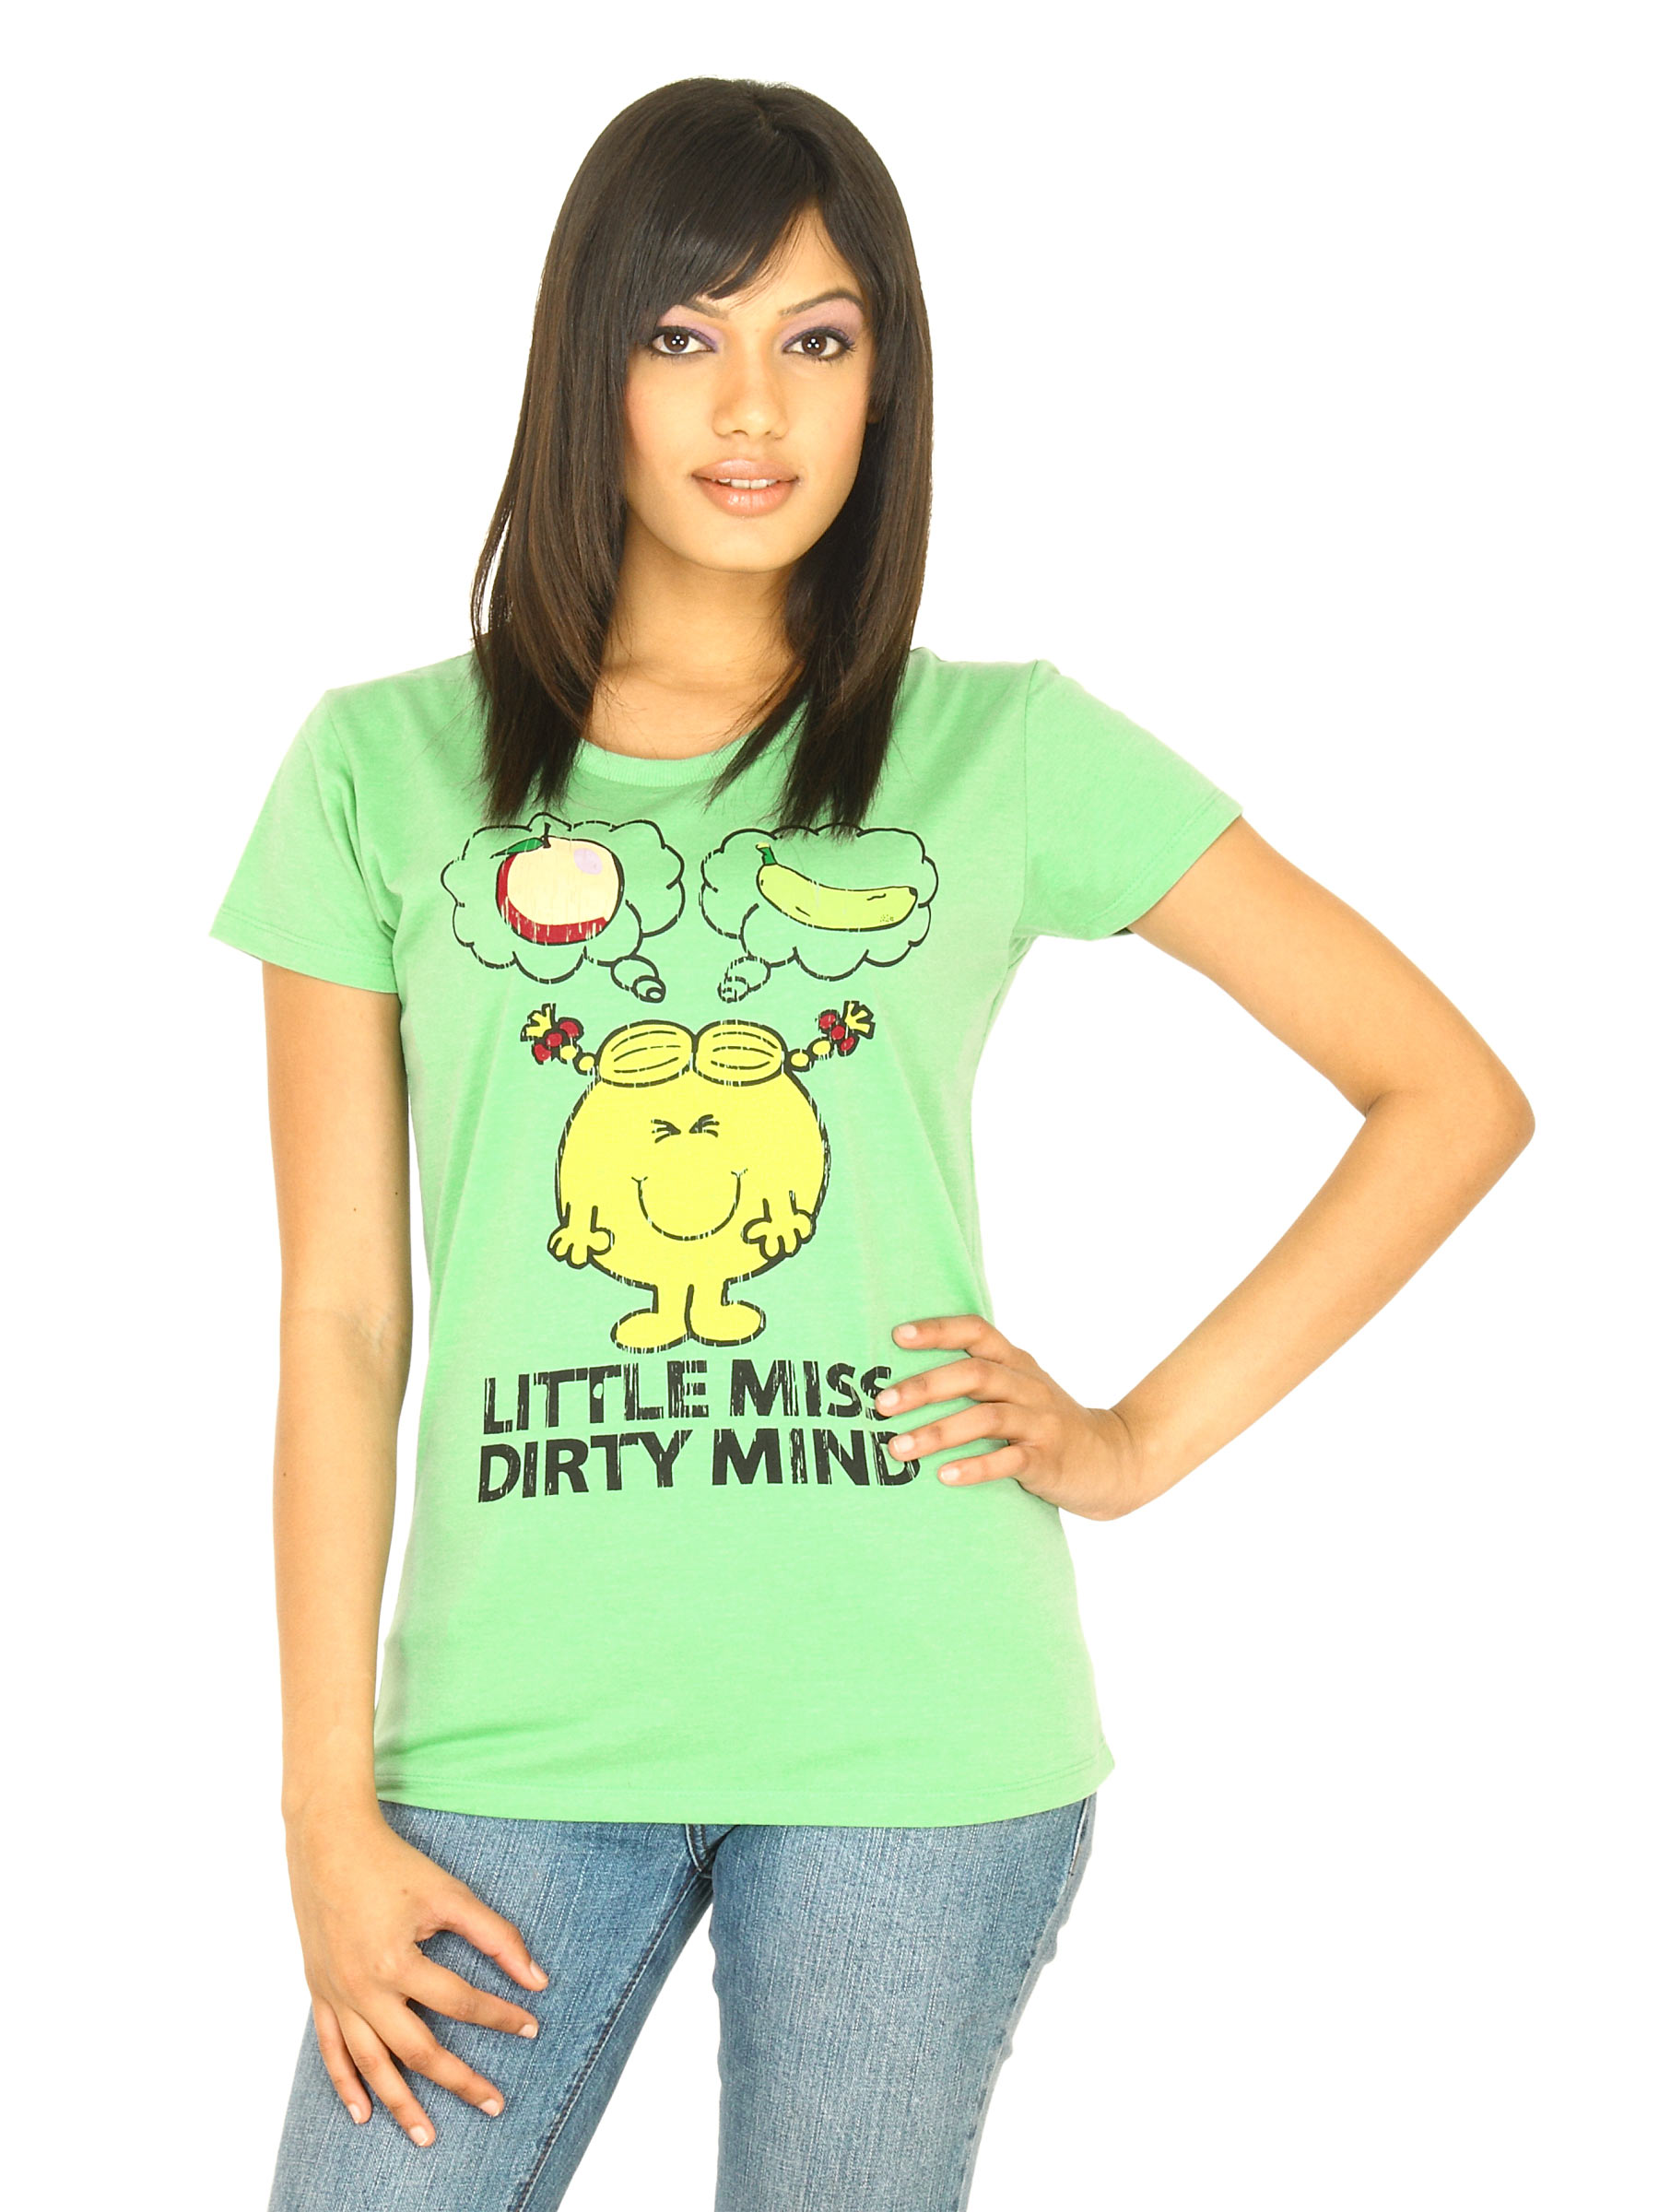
Little Miss Women Printed Green T-shirt
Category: Apparel / Topwear / Tshirts
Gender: Women
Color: Green
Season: Fall 2011
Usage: Casual